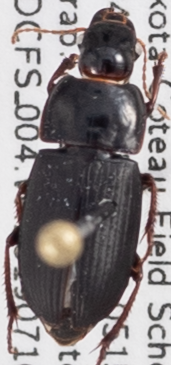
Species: Harpalus opacipennis
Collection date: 2019-07-16
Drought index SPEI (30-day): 1.69
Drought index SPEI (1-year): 1.118
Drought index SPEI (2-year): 0.782